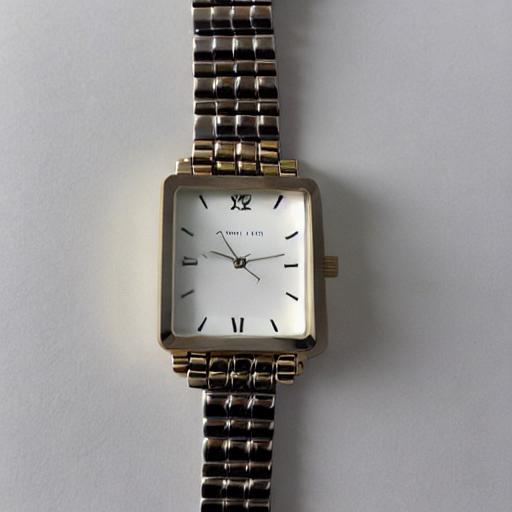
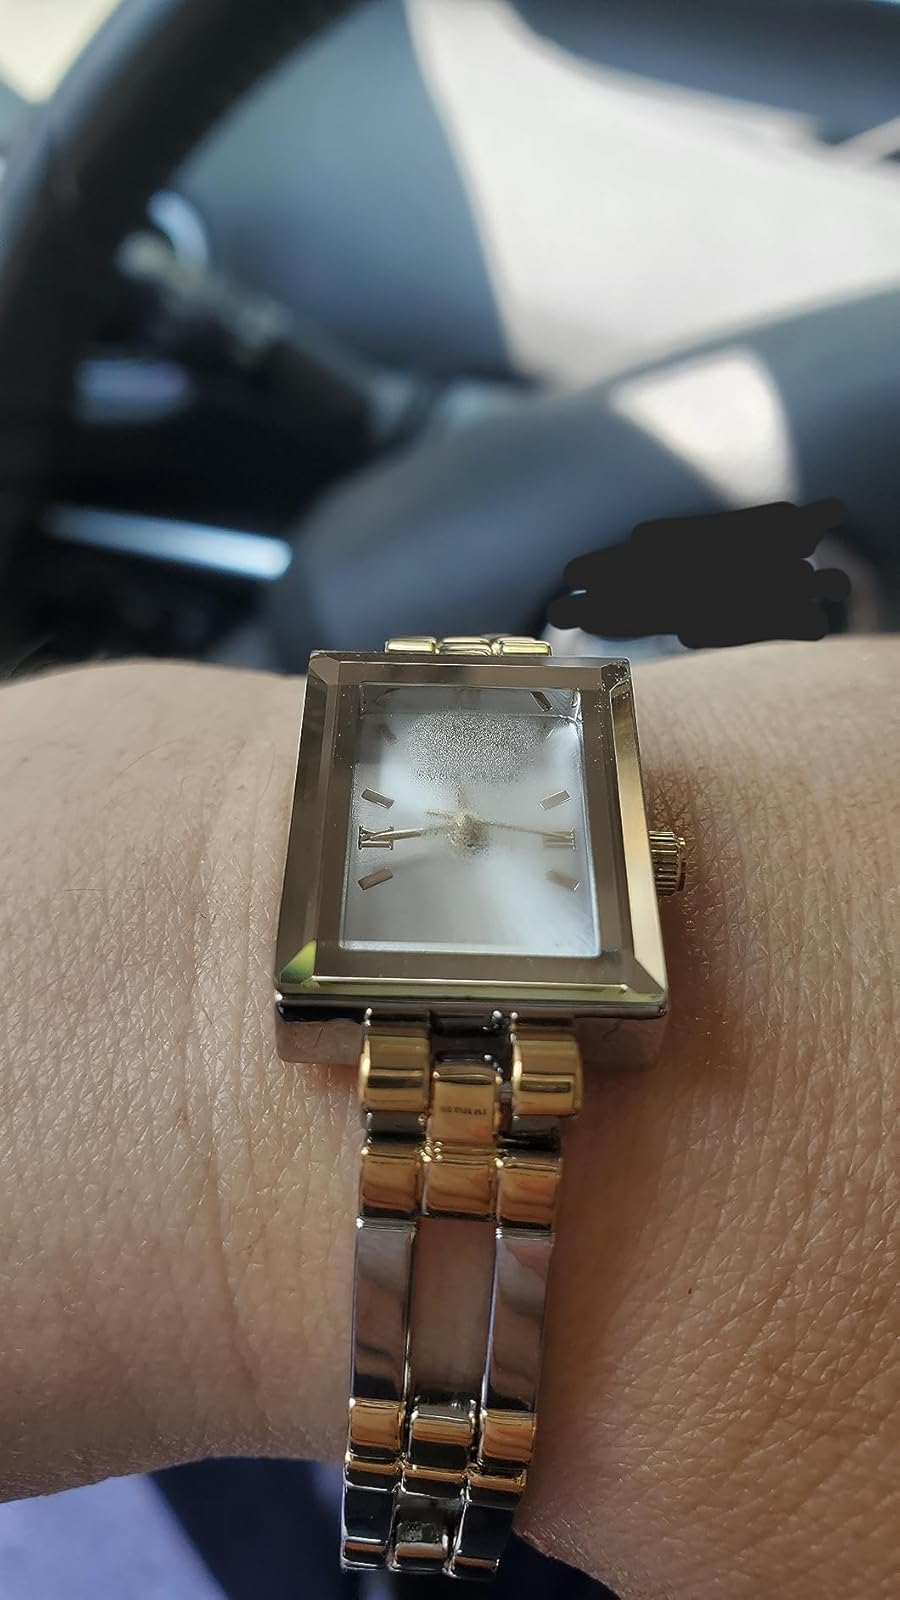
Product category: accessories_watch
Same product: no